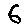
Label: 6